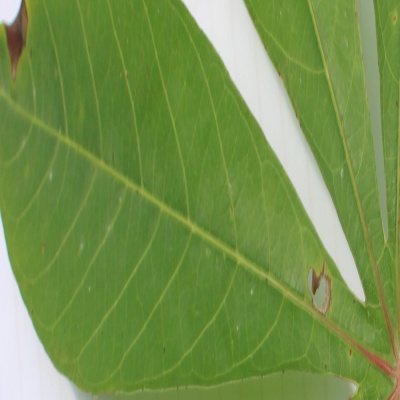
Crop: Cassava
Condition: brown spot